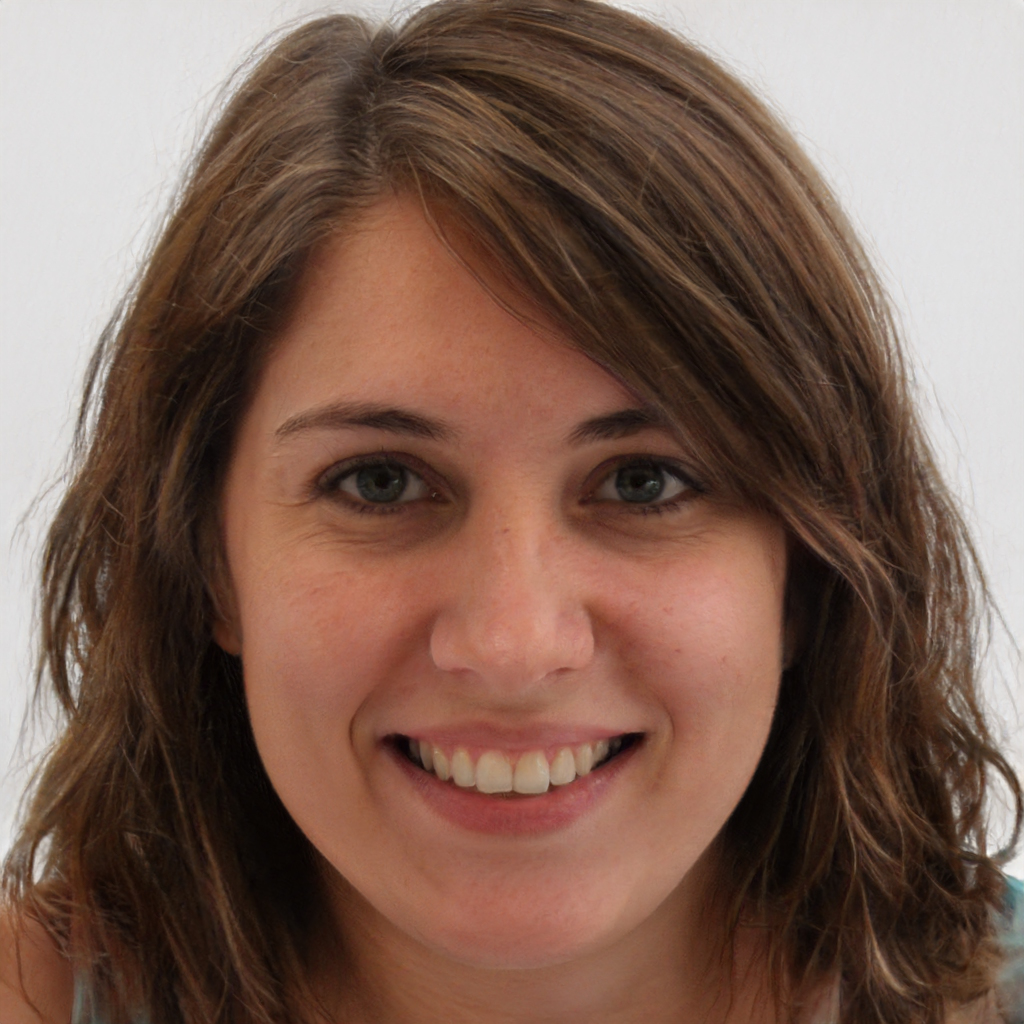
Label: Colored